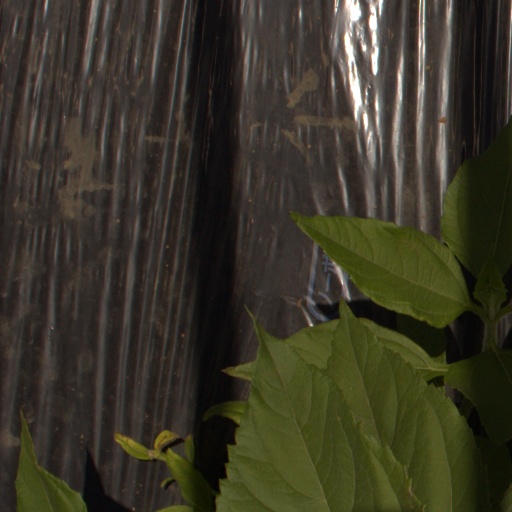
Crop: Jerusalem artichoke